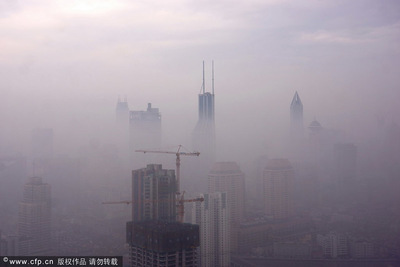
Weather: foggy or hazy